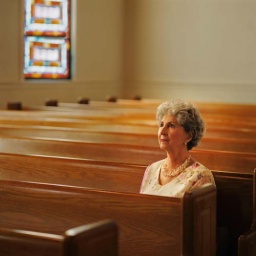
Large stained glass window to right and forward from subject. Creating a Rembrandt triangle on cheek just below eye